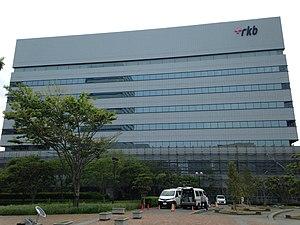
RKB Mainichi Broadcasting Corporation est une chaîne de télévision basée à la Préfecture de Fukuoka au Japon, et affiliée avec Japan Radio Network, Japan News Network et TBS Network.